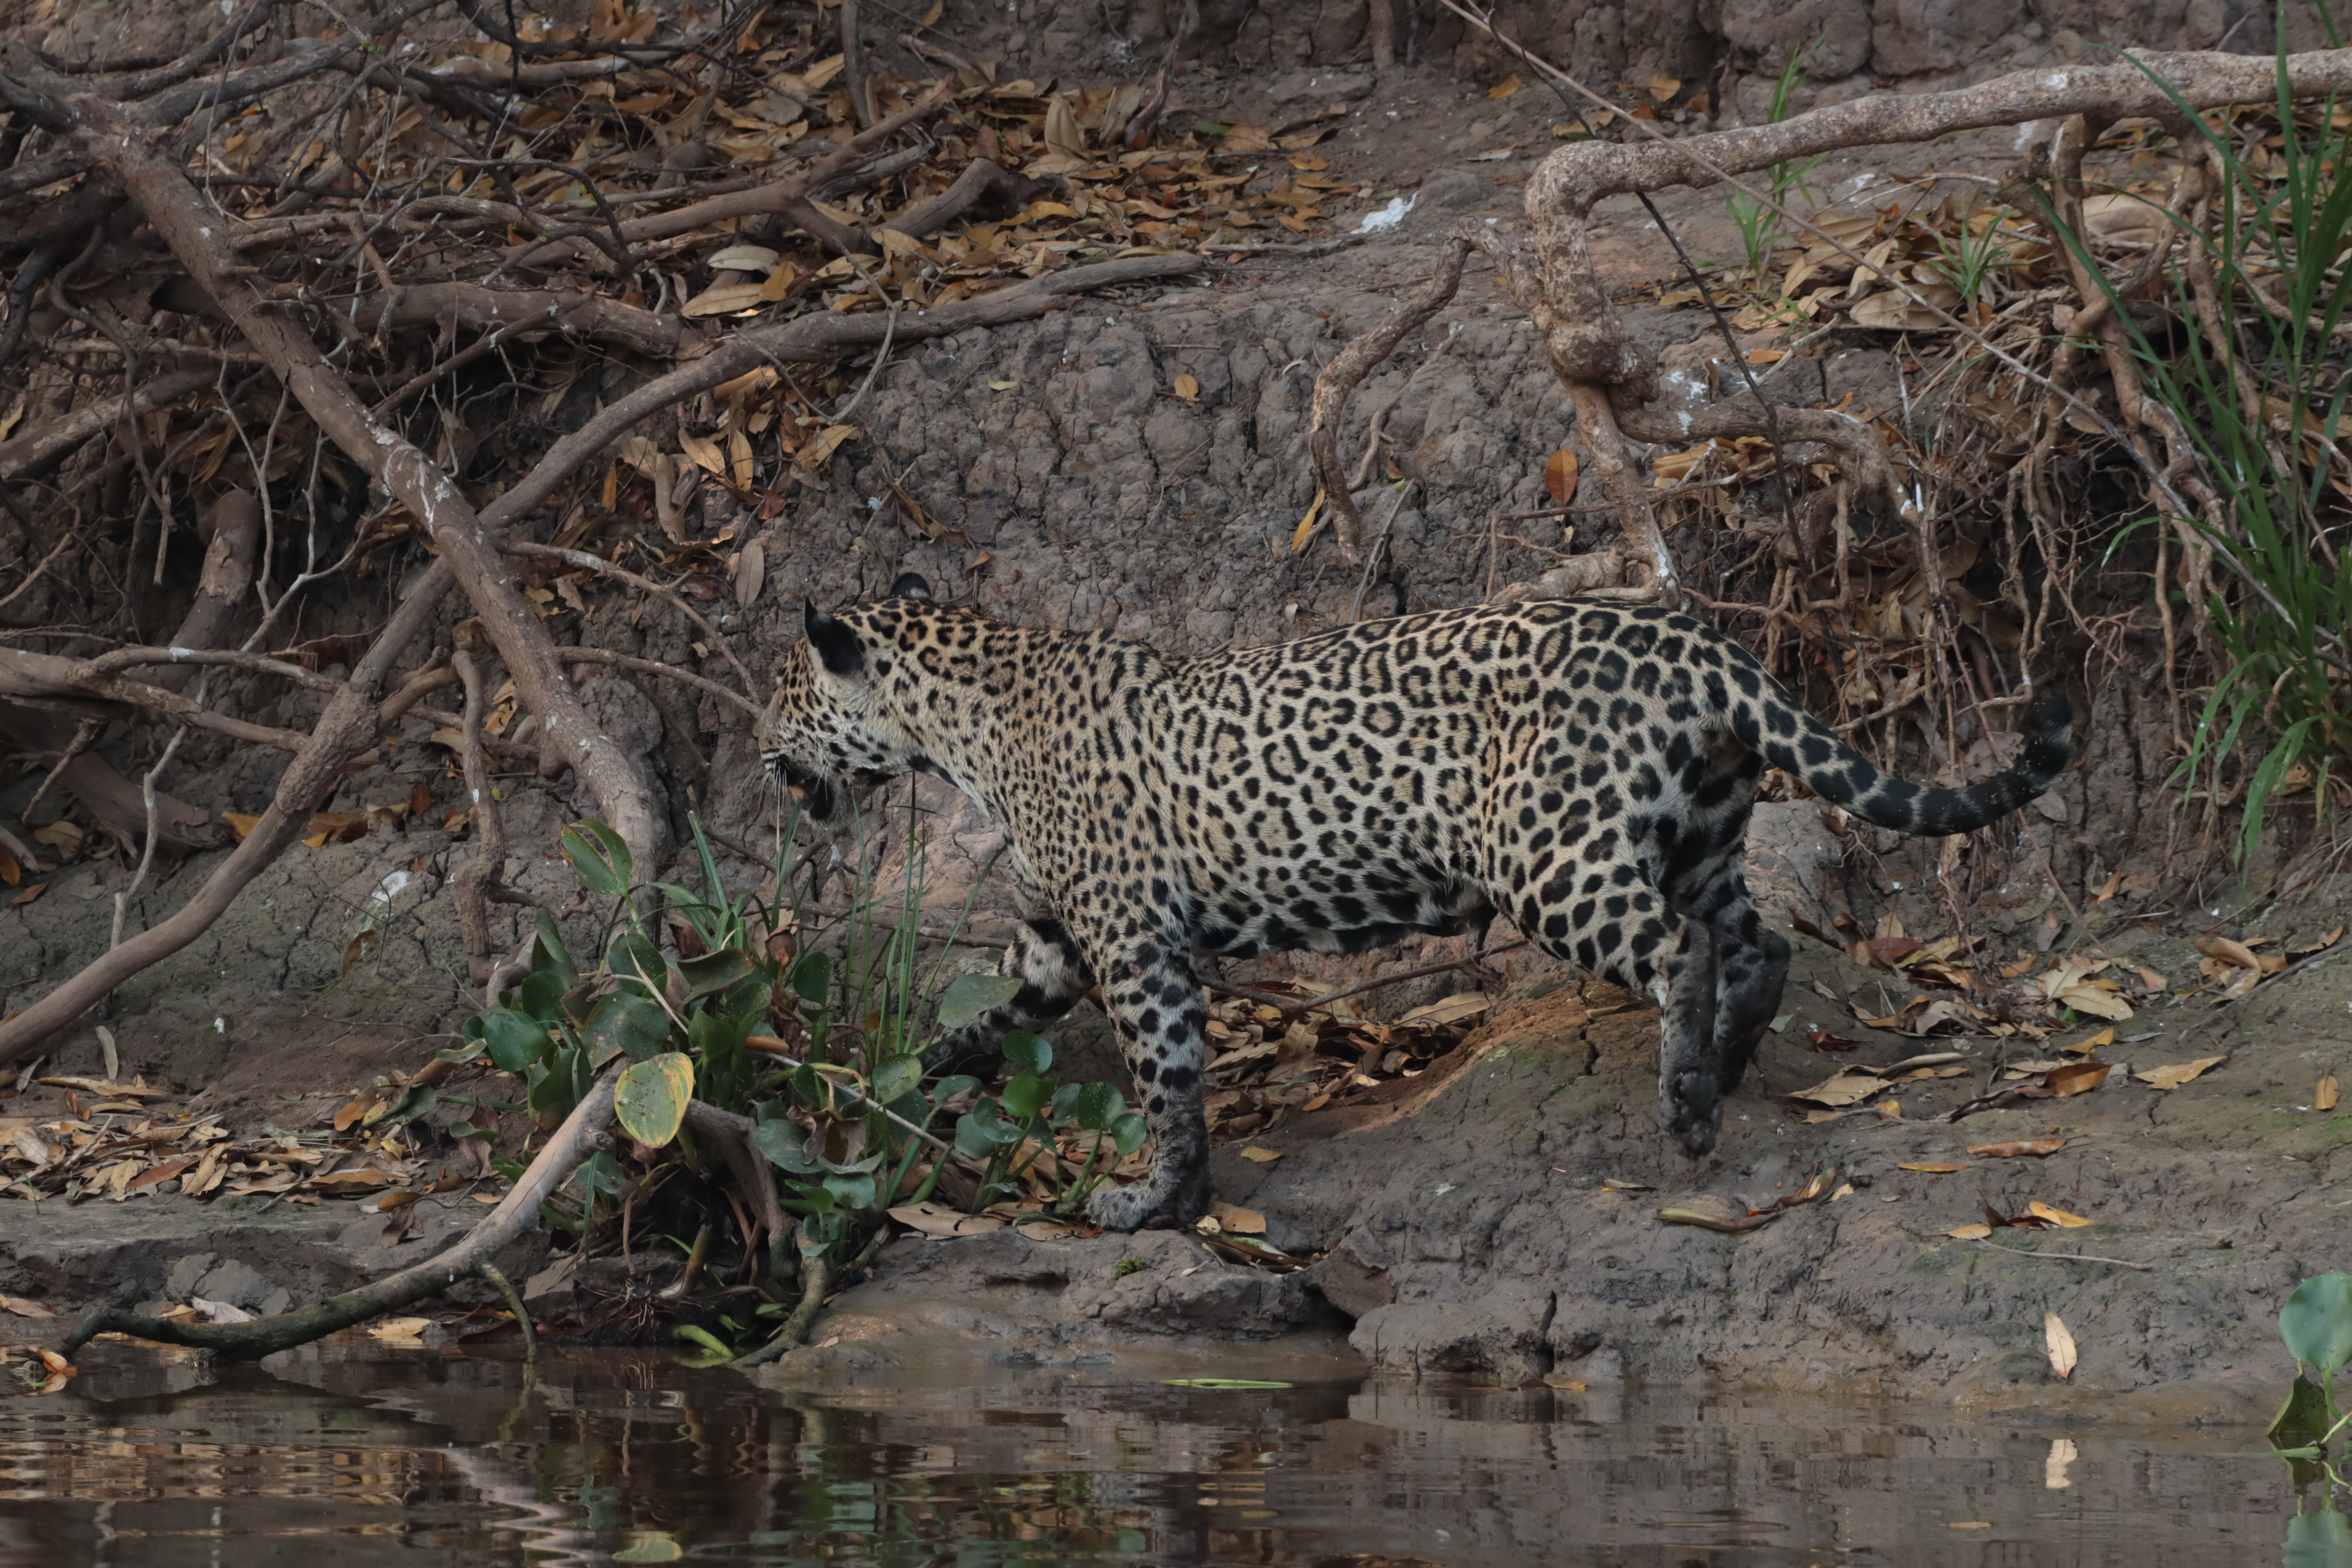
Jaguar: Medrosa